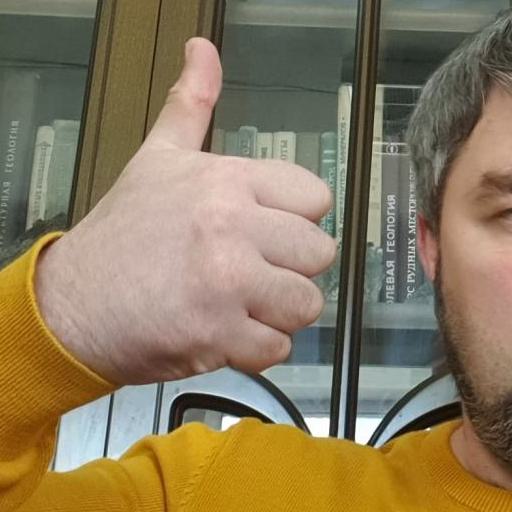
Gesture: like